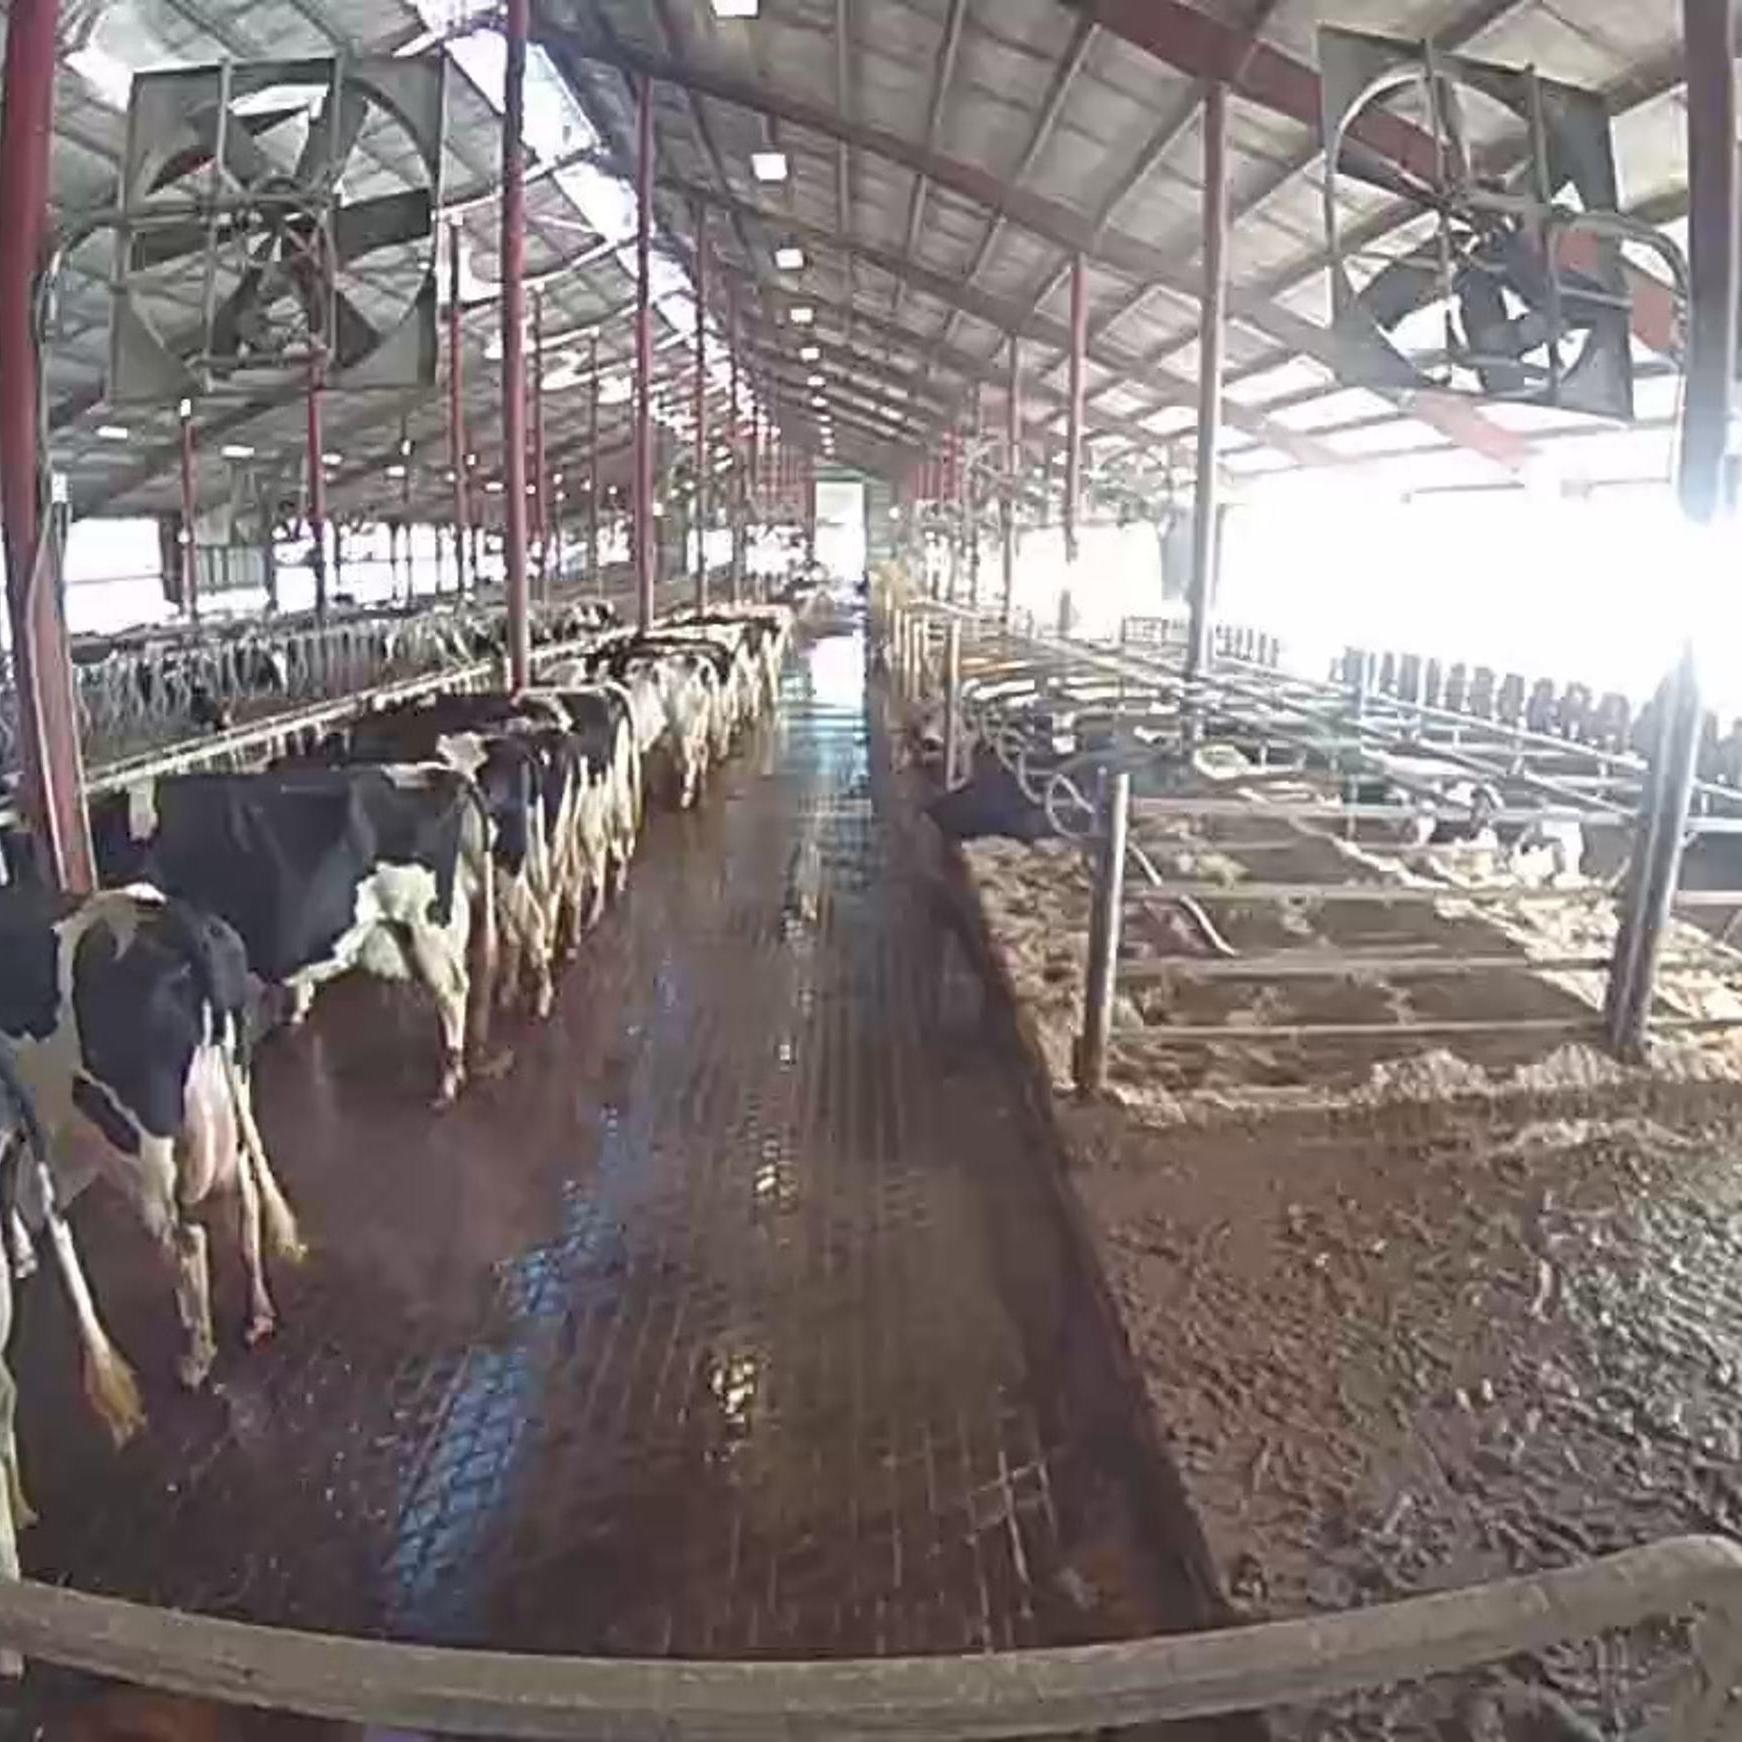
Number of cows: 6